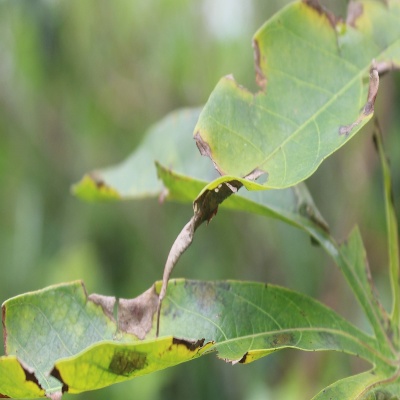
Crop: Cassava
Condition: bacterial blight